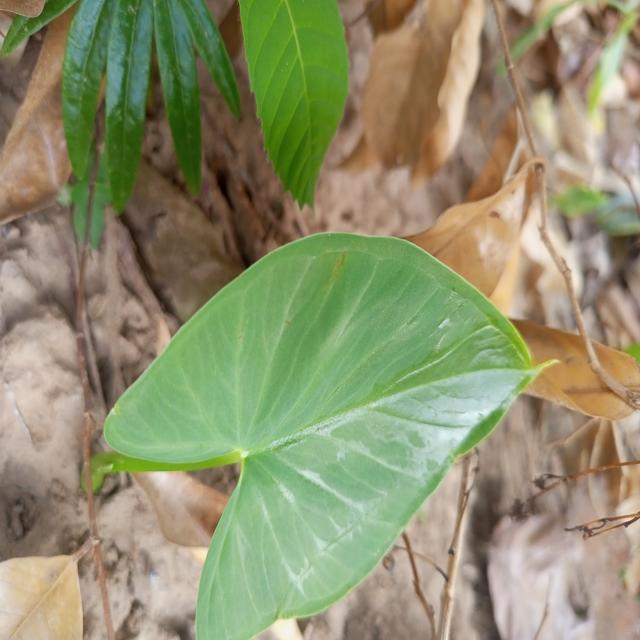
Label: Healthy